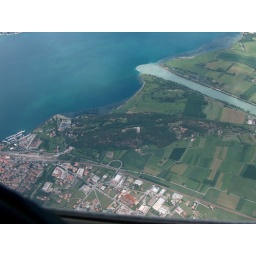
Adda river flown in Como lake